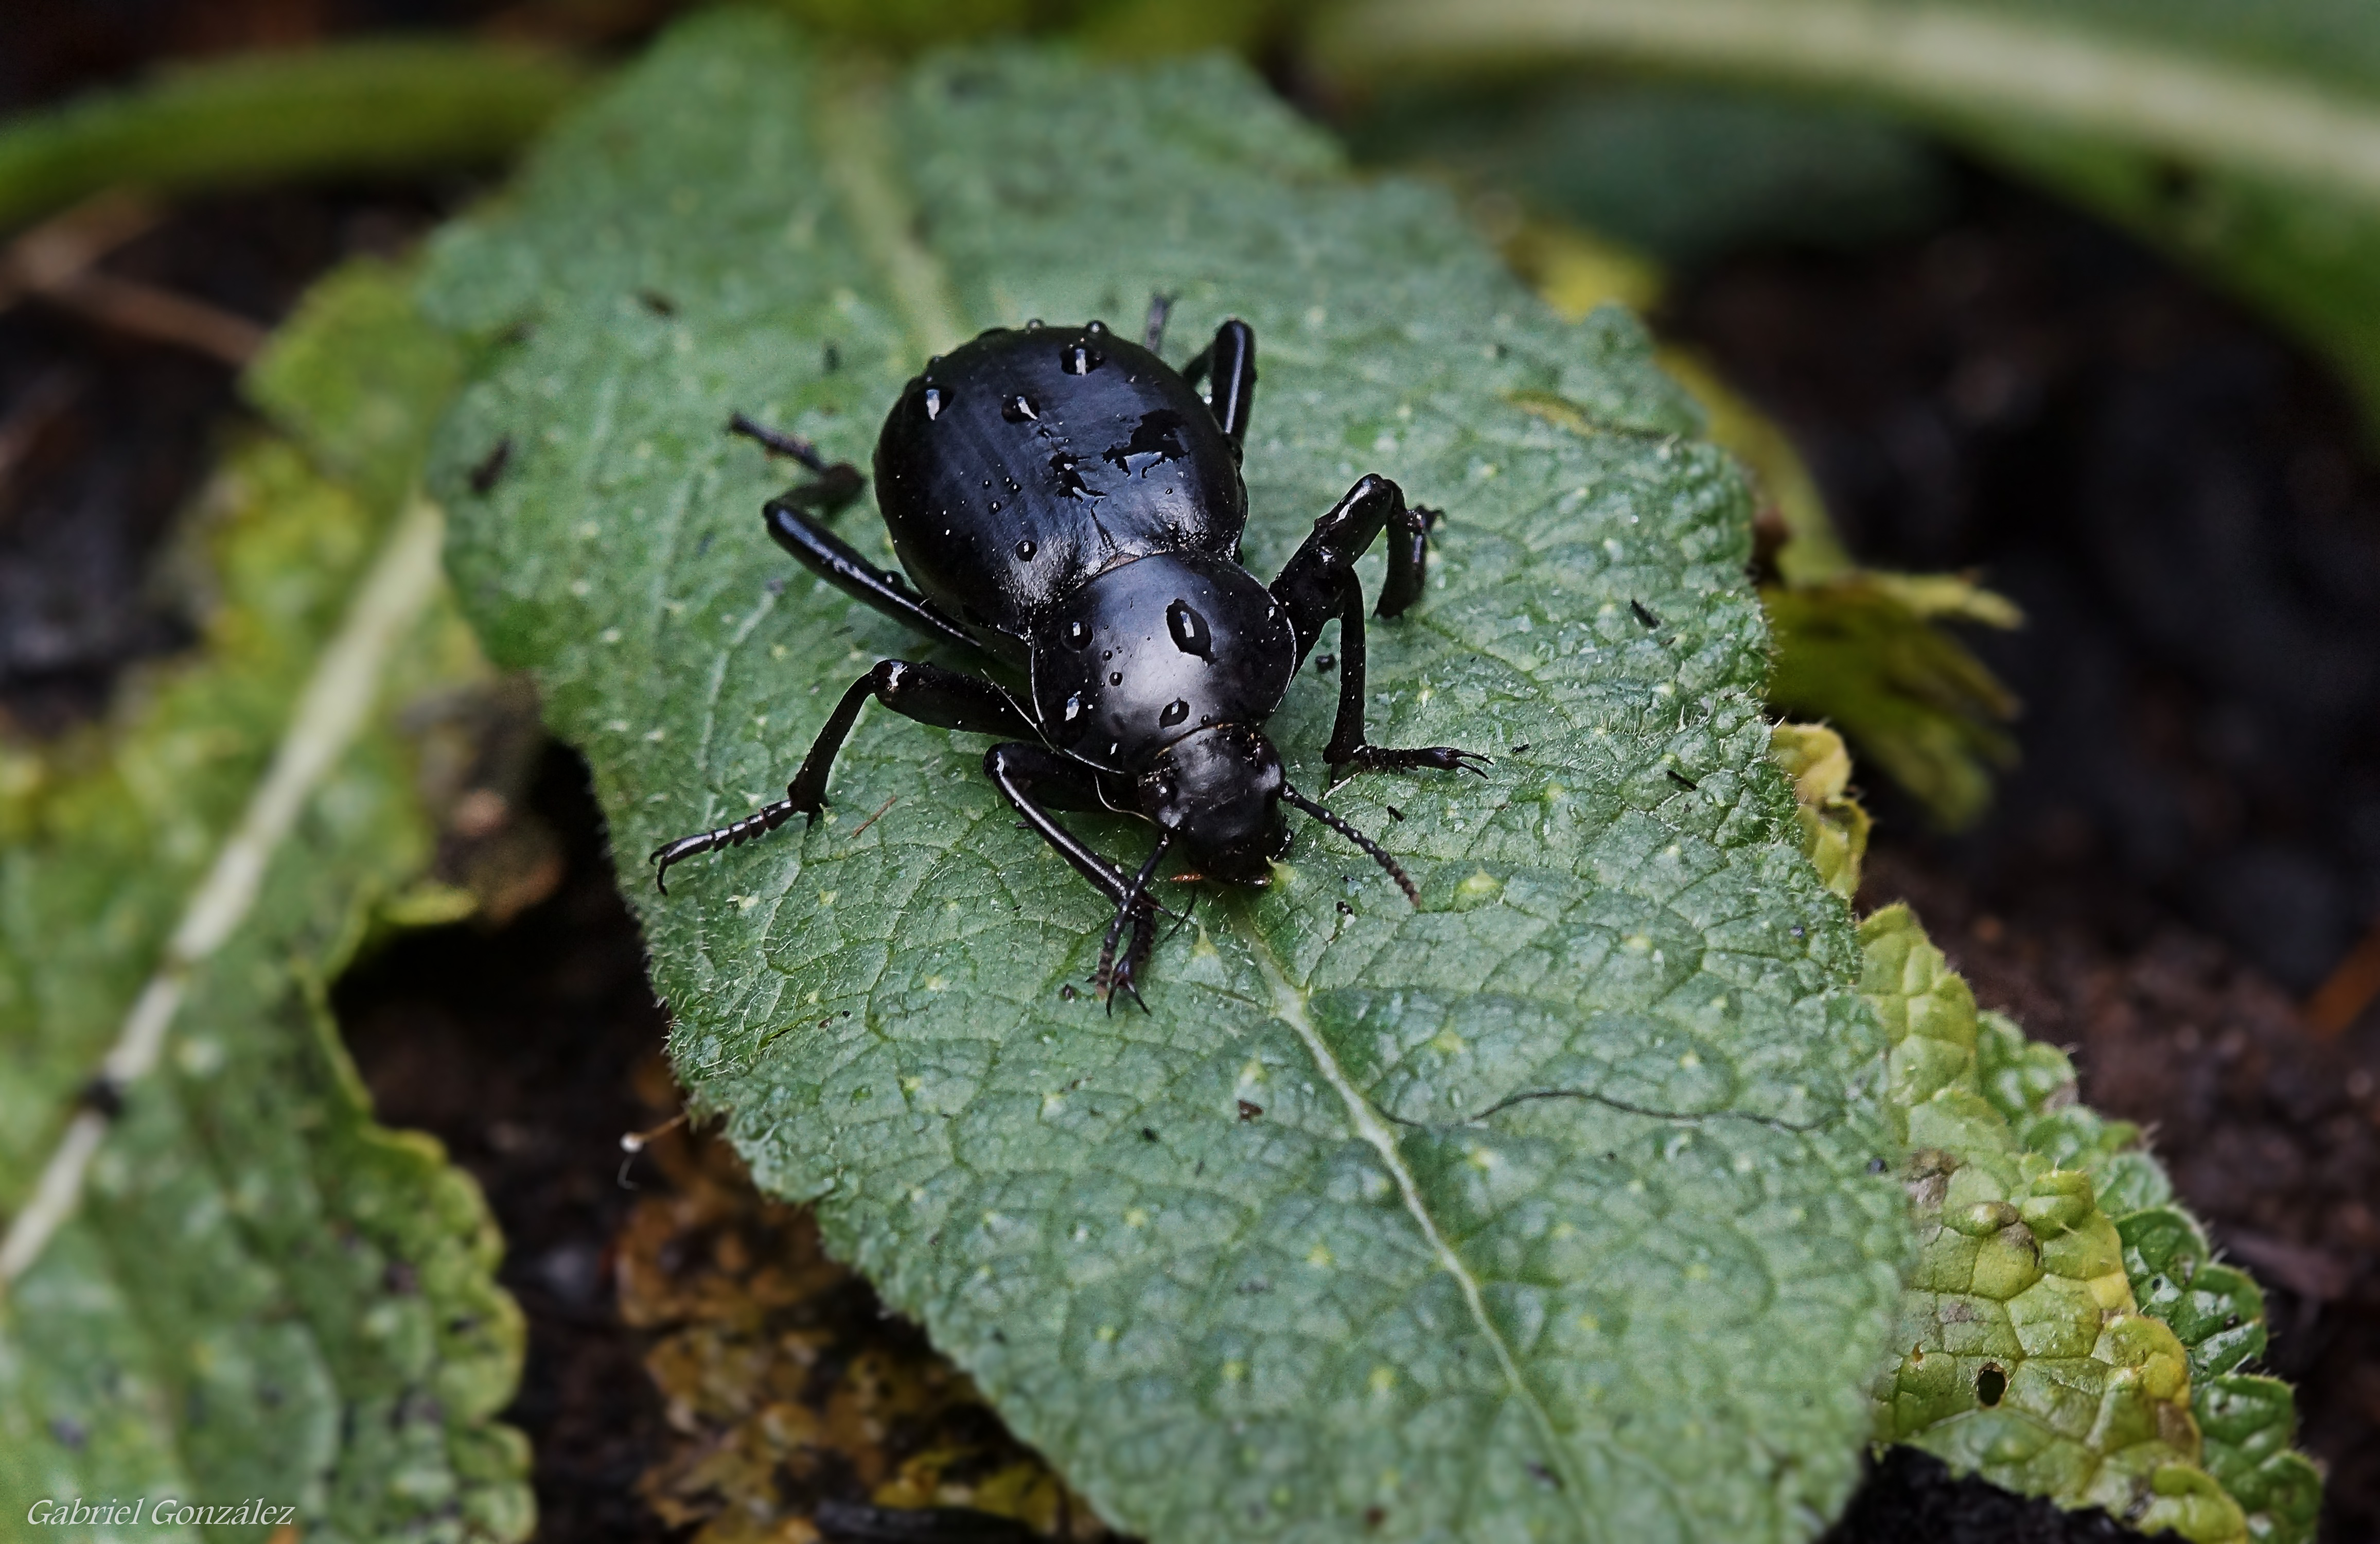
nature, leaf, flower, photo, wildlife, green, insect, macro, botany, fauna, invertebrate, close up, animals, naturaleza, a77, beetle, g, weevil, ggl1, gaby1, xovesphoto, animales, gphoto, xelodegalicia, sonya77v, tamron180mmmacro, macro photography, gabrielcoru a, leaf beetle, scarabs